Antonio María Oriol Urquijo

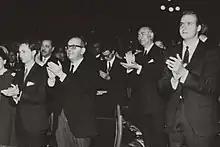
Carlist v. Alfonsist infantes, 1967

When summarizing his tenure some historians consider him “more of a technocrat than a politician”. Indeed, he is not mentioned as major protagonist of power struggle within the Francoist regime of the era; however, he enjoyed personal confidence of Franco and was in position to mount own personal intrigues. He confronted Javierista maneuvers. In his capacity of minister he denied Spanish citizenship to Don Javier and tried to marginalize independent Carlism, claiming that all Traditionalists sided with the regime; he earned virulent hostility of the Carlist youth in return. His monarchist efforts were crowned when in 1969 Don Juan Carlos was officially declared the future king.